Answer in natural language. How many BaseballBats are visible in the scene? Choose between the following options: 1, 4, 2, 3 or 0
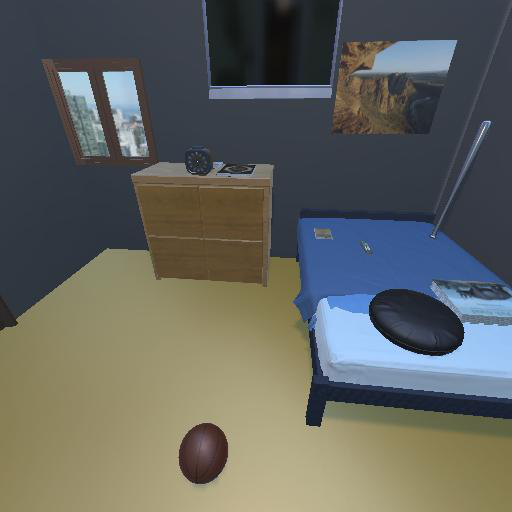
<answer>1</answer>